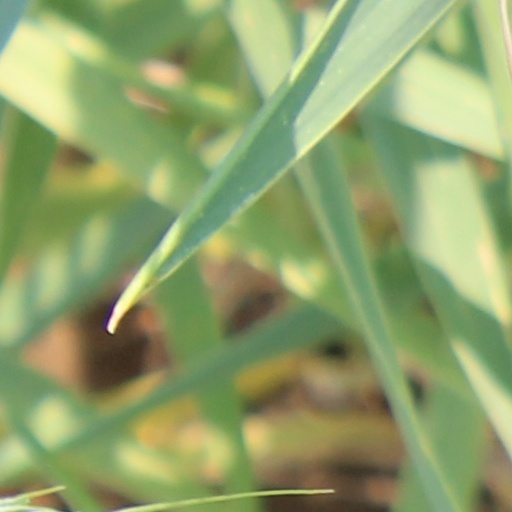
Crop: wheat